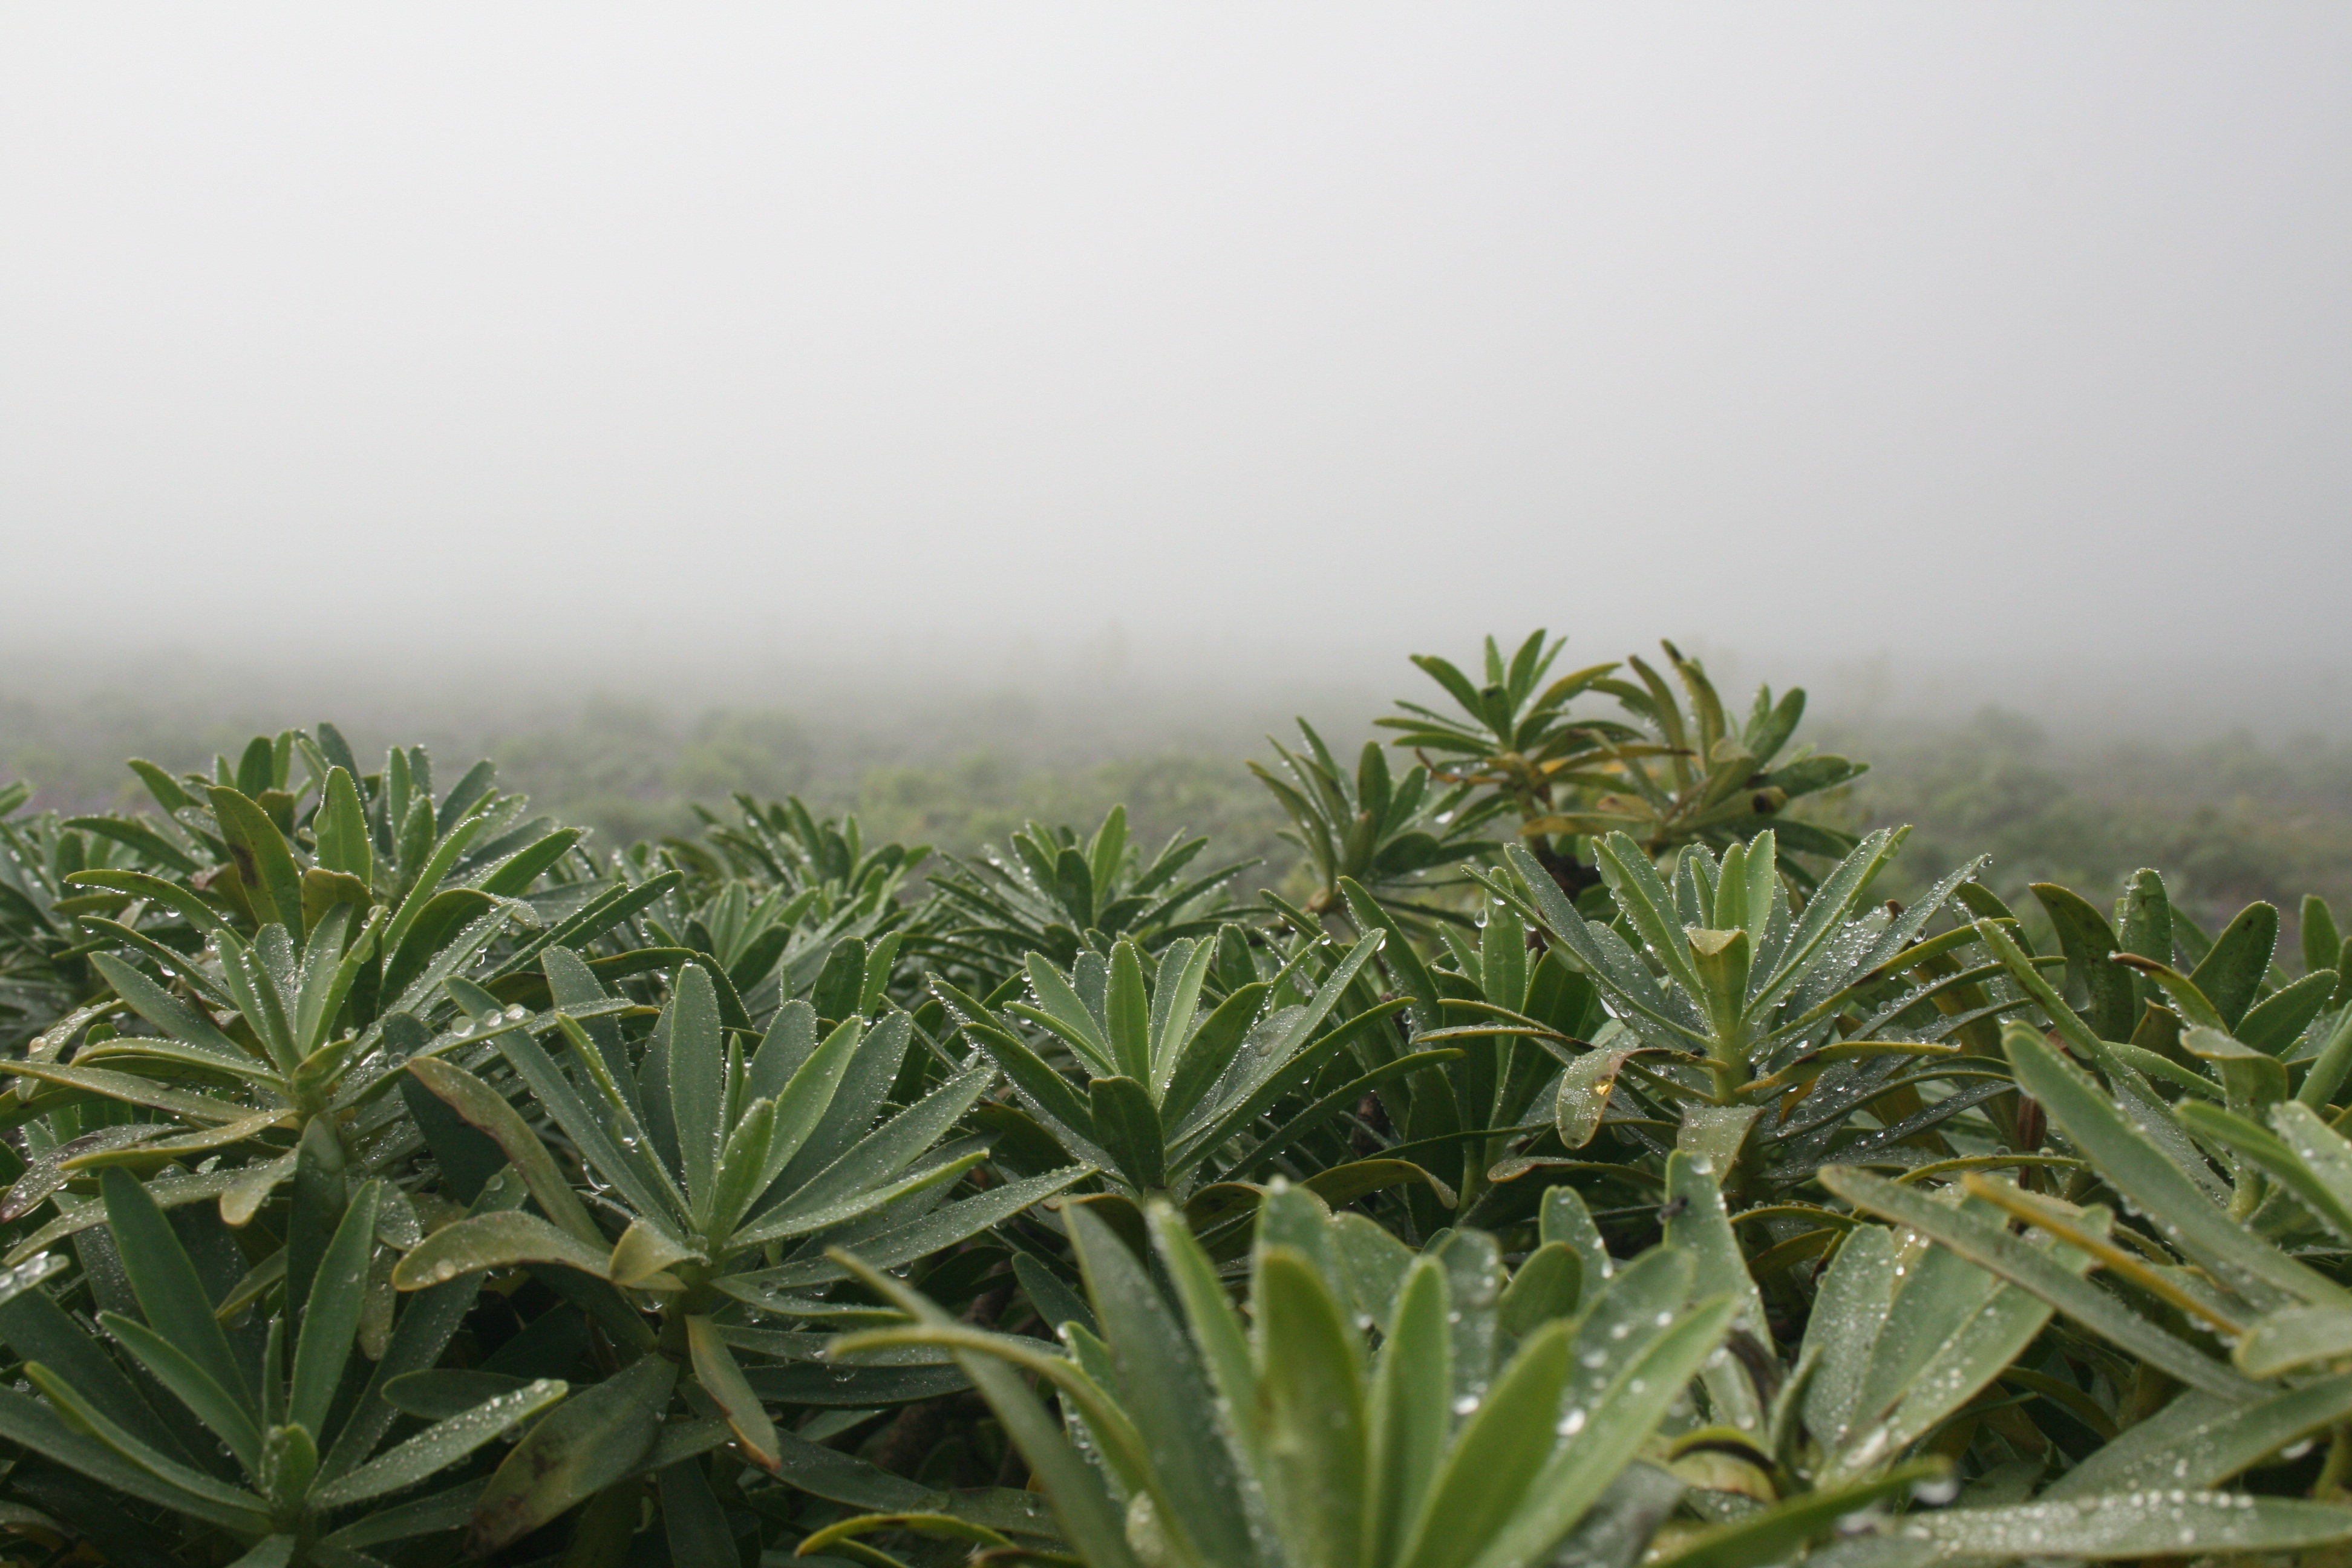
landscape, nature, plant, fog, leaf, flower, botany, flora, shrub, mood, flowering plant, grass family, land plant, arecales